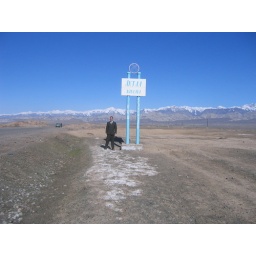
not a tree in sight, just open grassland and mountains, mountains, mountains